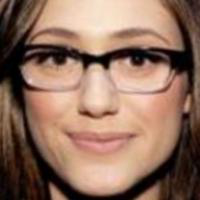
Age group: age 21-30